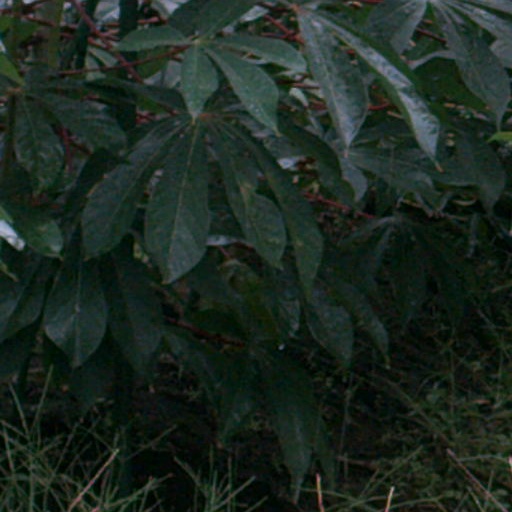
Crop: cassava